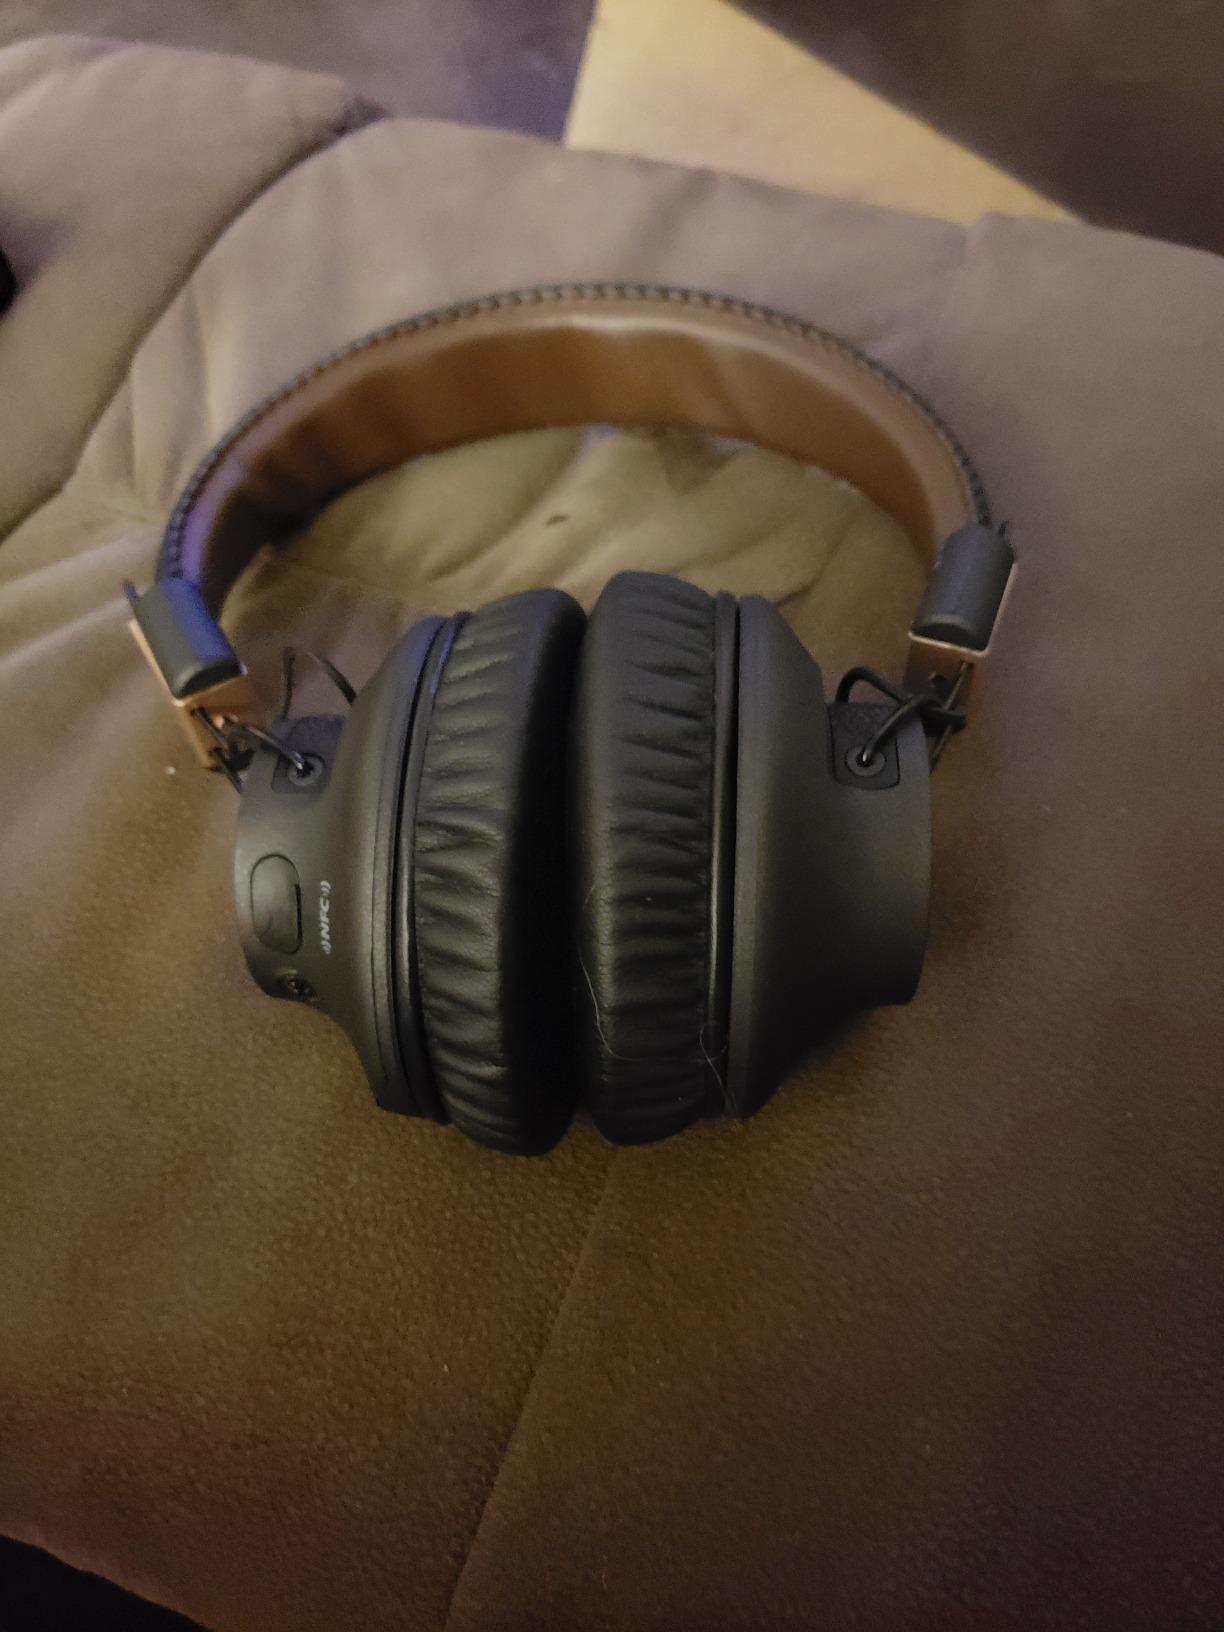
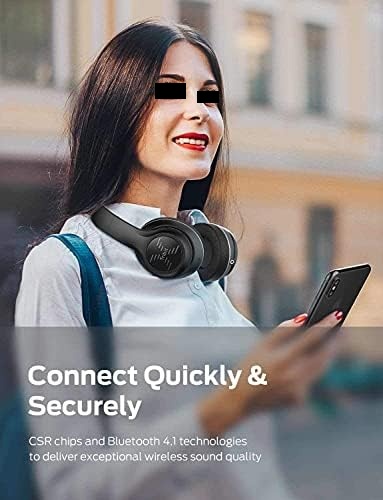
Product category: headphones
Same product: no